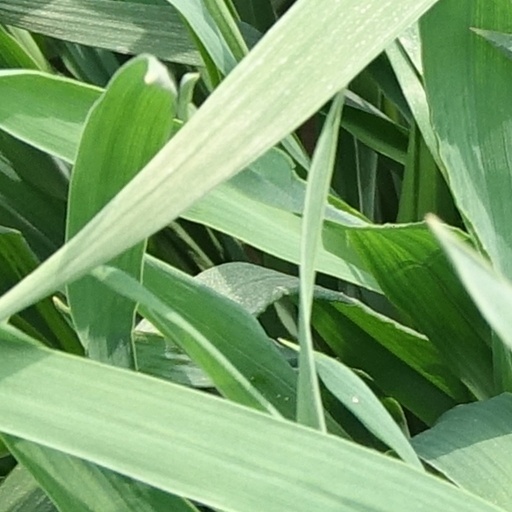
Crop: wheat